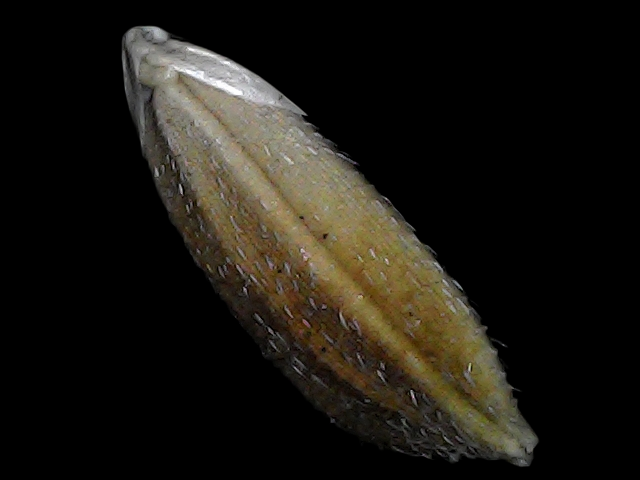
Rice variety: Bd91